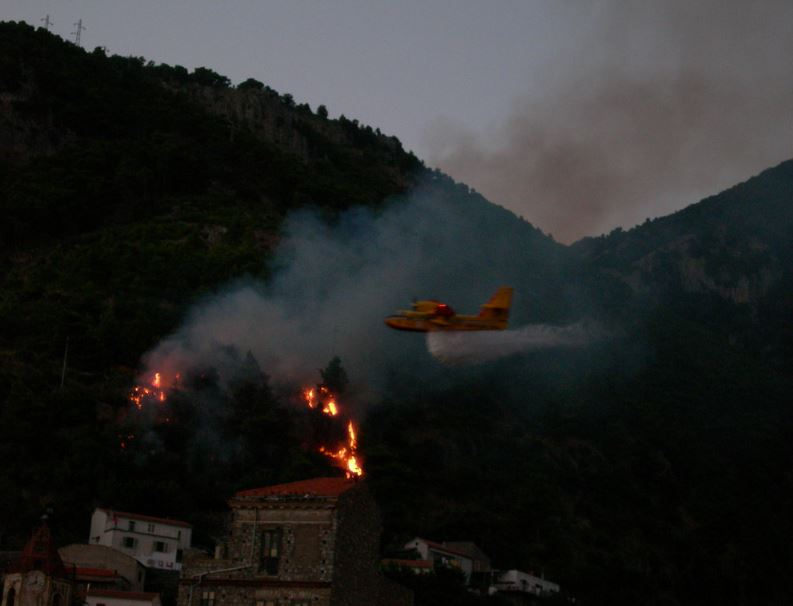
Fire: yes
Smoke: yes